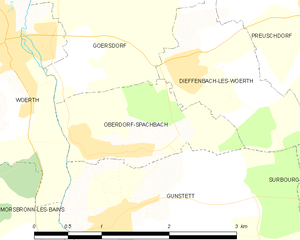
Carte des communes françaises
Oberdorf-Spachbach est une commune française située dans le département du Bas-Rhin, en région Grand Est.